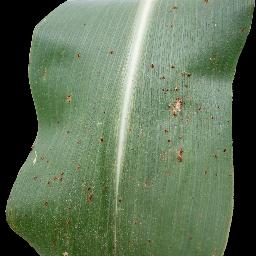
Label: Corn___Common_rust